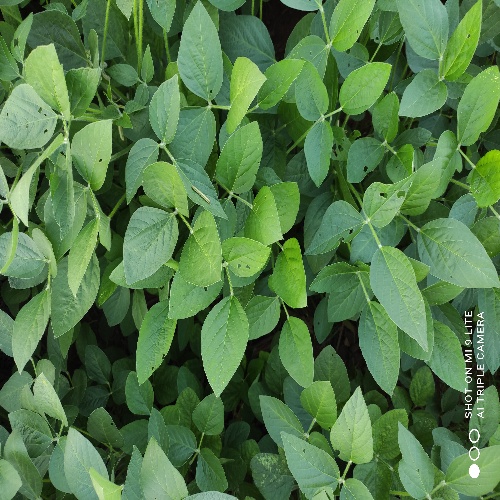
Label: Caterpillar